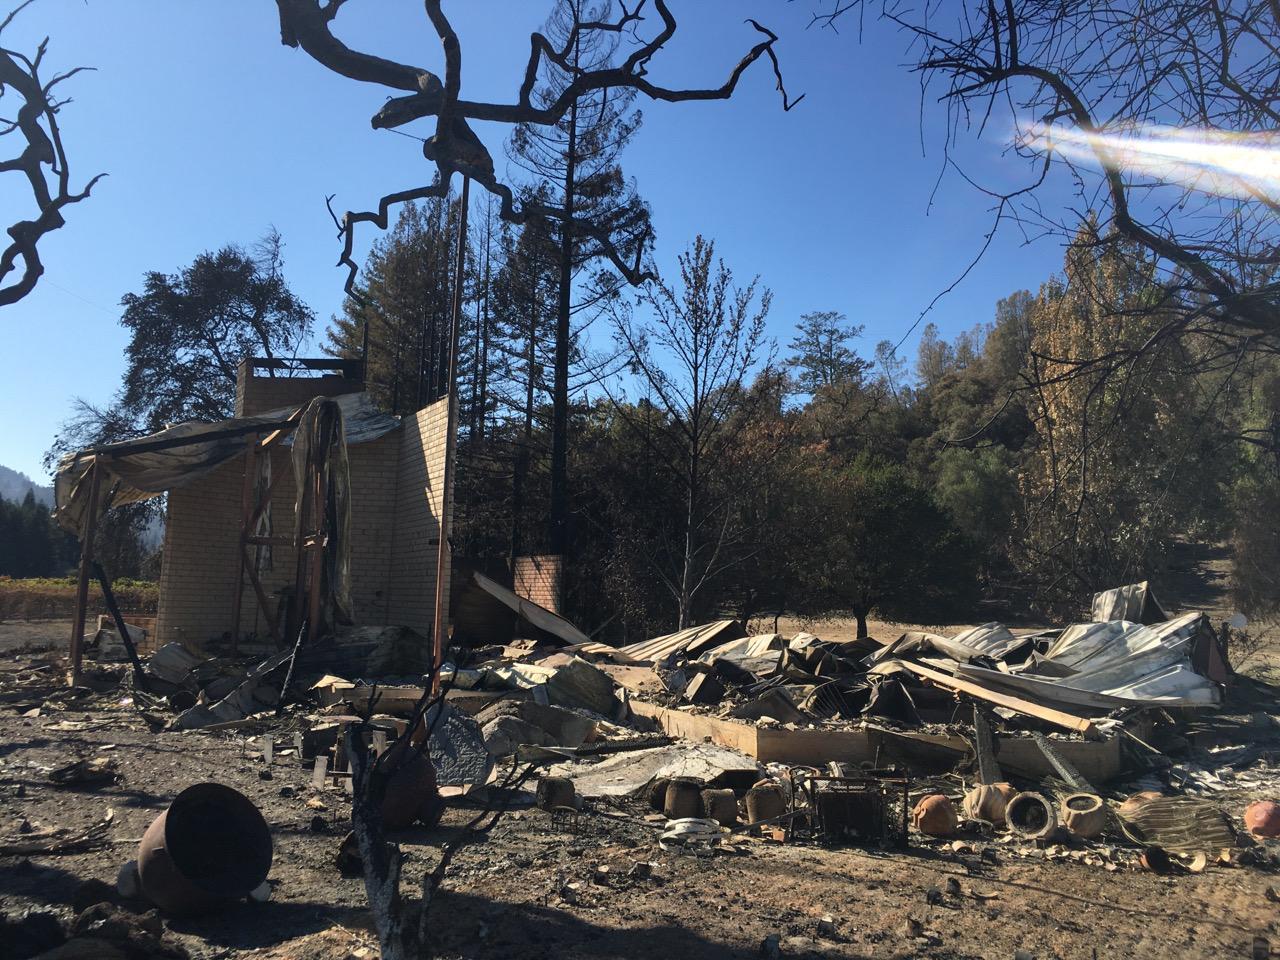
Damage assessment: destroyed